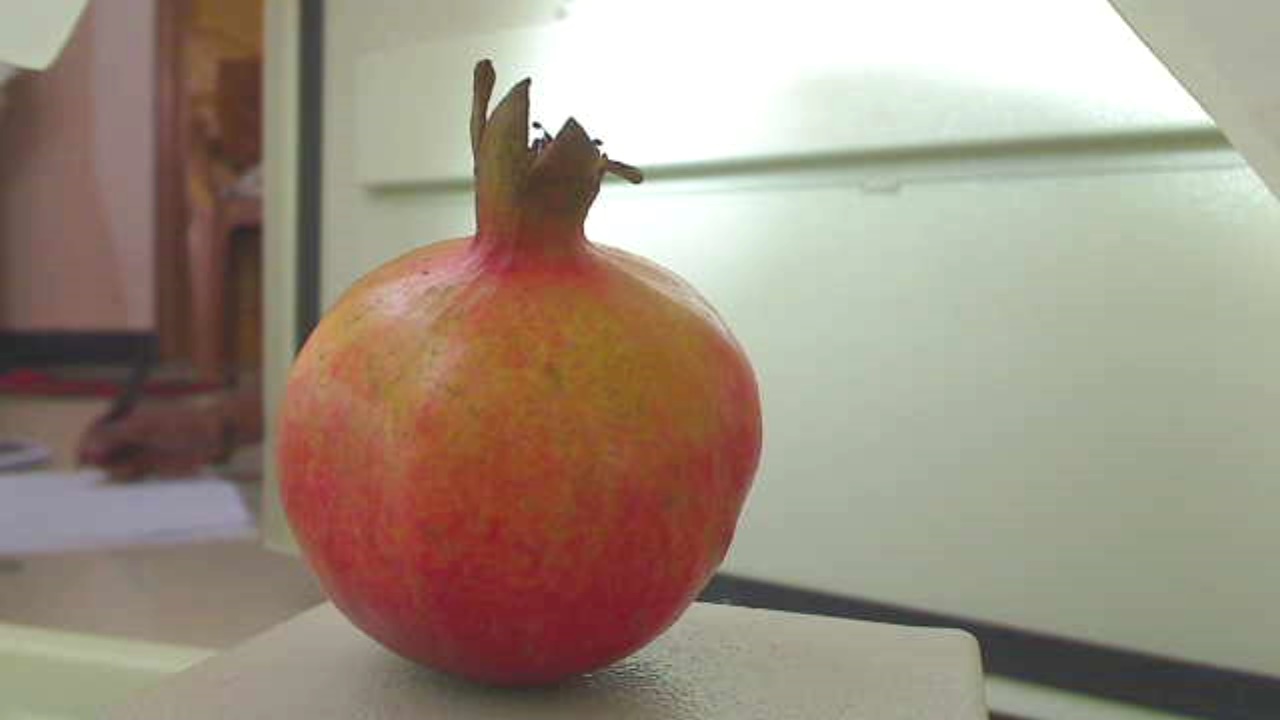
Grade: grade-3
Quality: quality-3